Droitwich Spa railway station

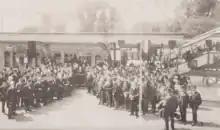
The opening ceremony of the new station in 1899 from the "Bromsgrove & Droitwich Messenger" 10 June 1899

Plans for a new station began around 1892. The Great Western Railway company put the construction of the new station out to tender in 1897 and the contractor was Mr. Bloxham. It was constructed on land given by John Corbett and the construction cost around £7,000. The platforms were long with sheltering verandahs in the station. The new station was opened on 3 June 1899 and this fulfilled the demands of providing accommodation for 200,000 passengers annually using the 16 G.W.R. trains and 12 Midland Railway trains in each direction per day. It was in 1899 that the 'Spa' suffix was added.